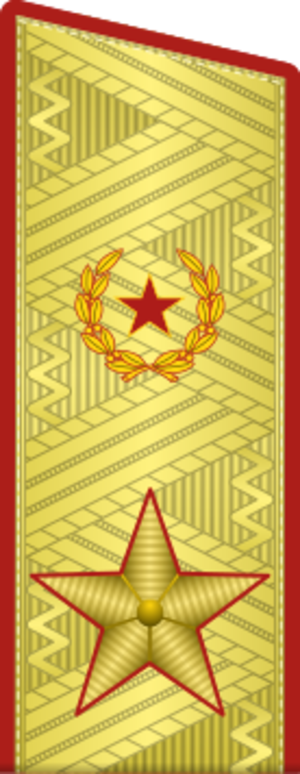
Le grade de général d'armée est présent dans certaines armées, dont il est souvent le plus haut des grades d'officiers généraux. Charge en principe de commander une armée en campagne.
Un général est un chef militaire de haut rang commandant une grande unité militaire interarmes longtemps appelée armée.